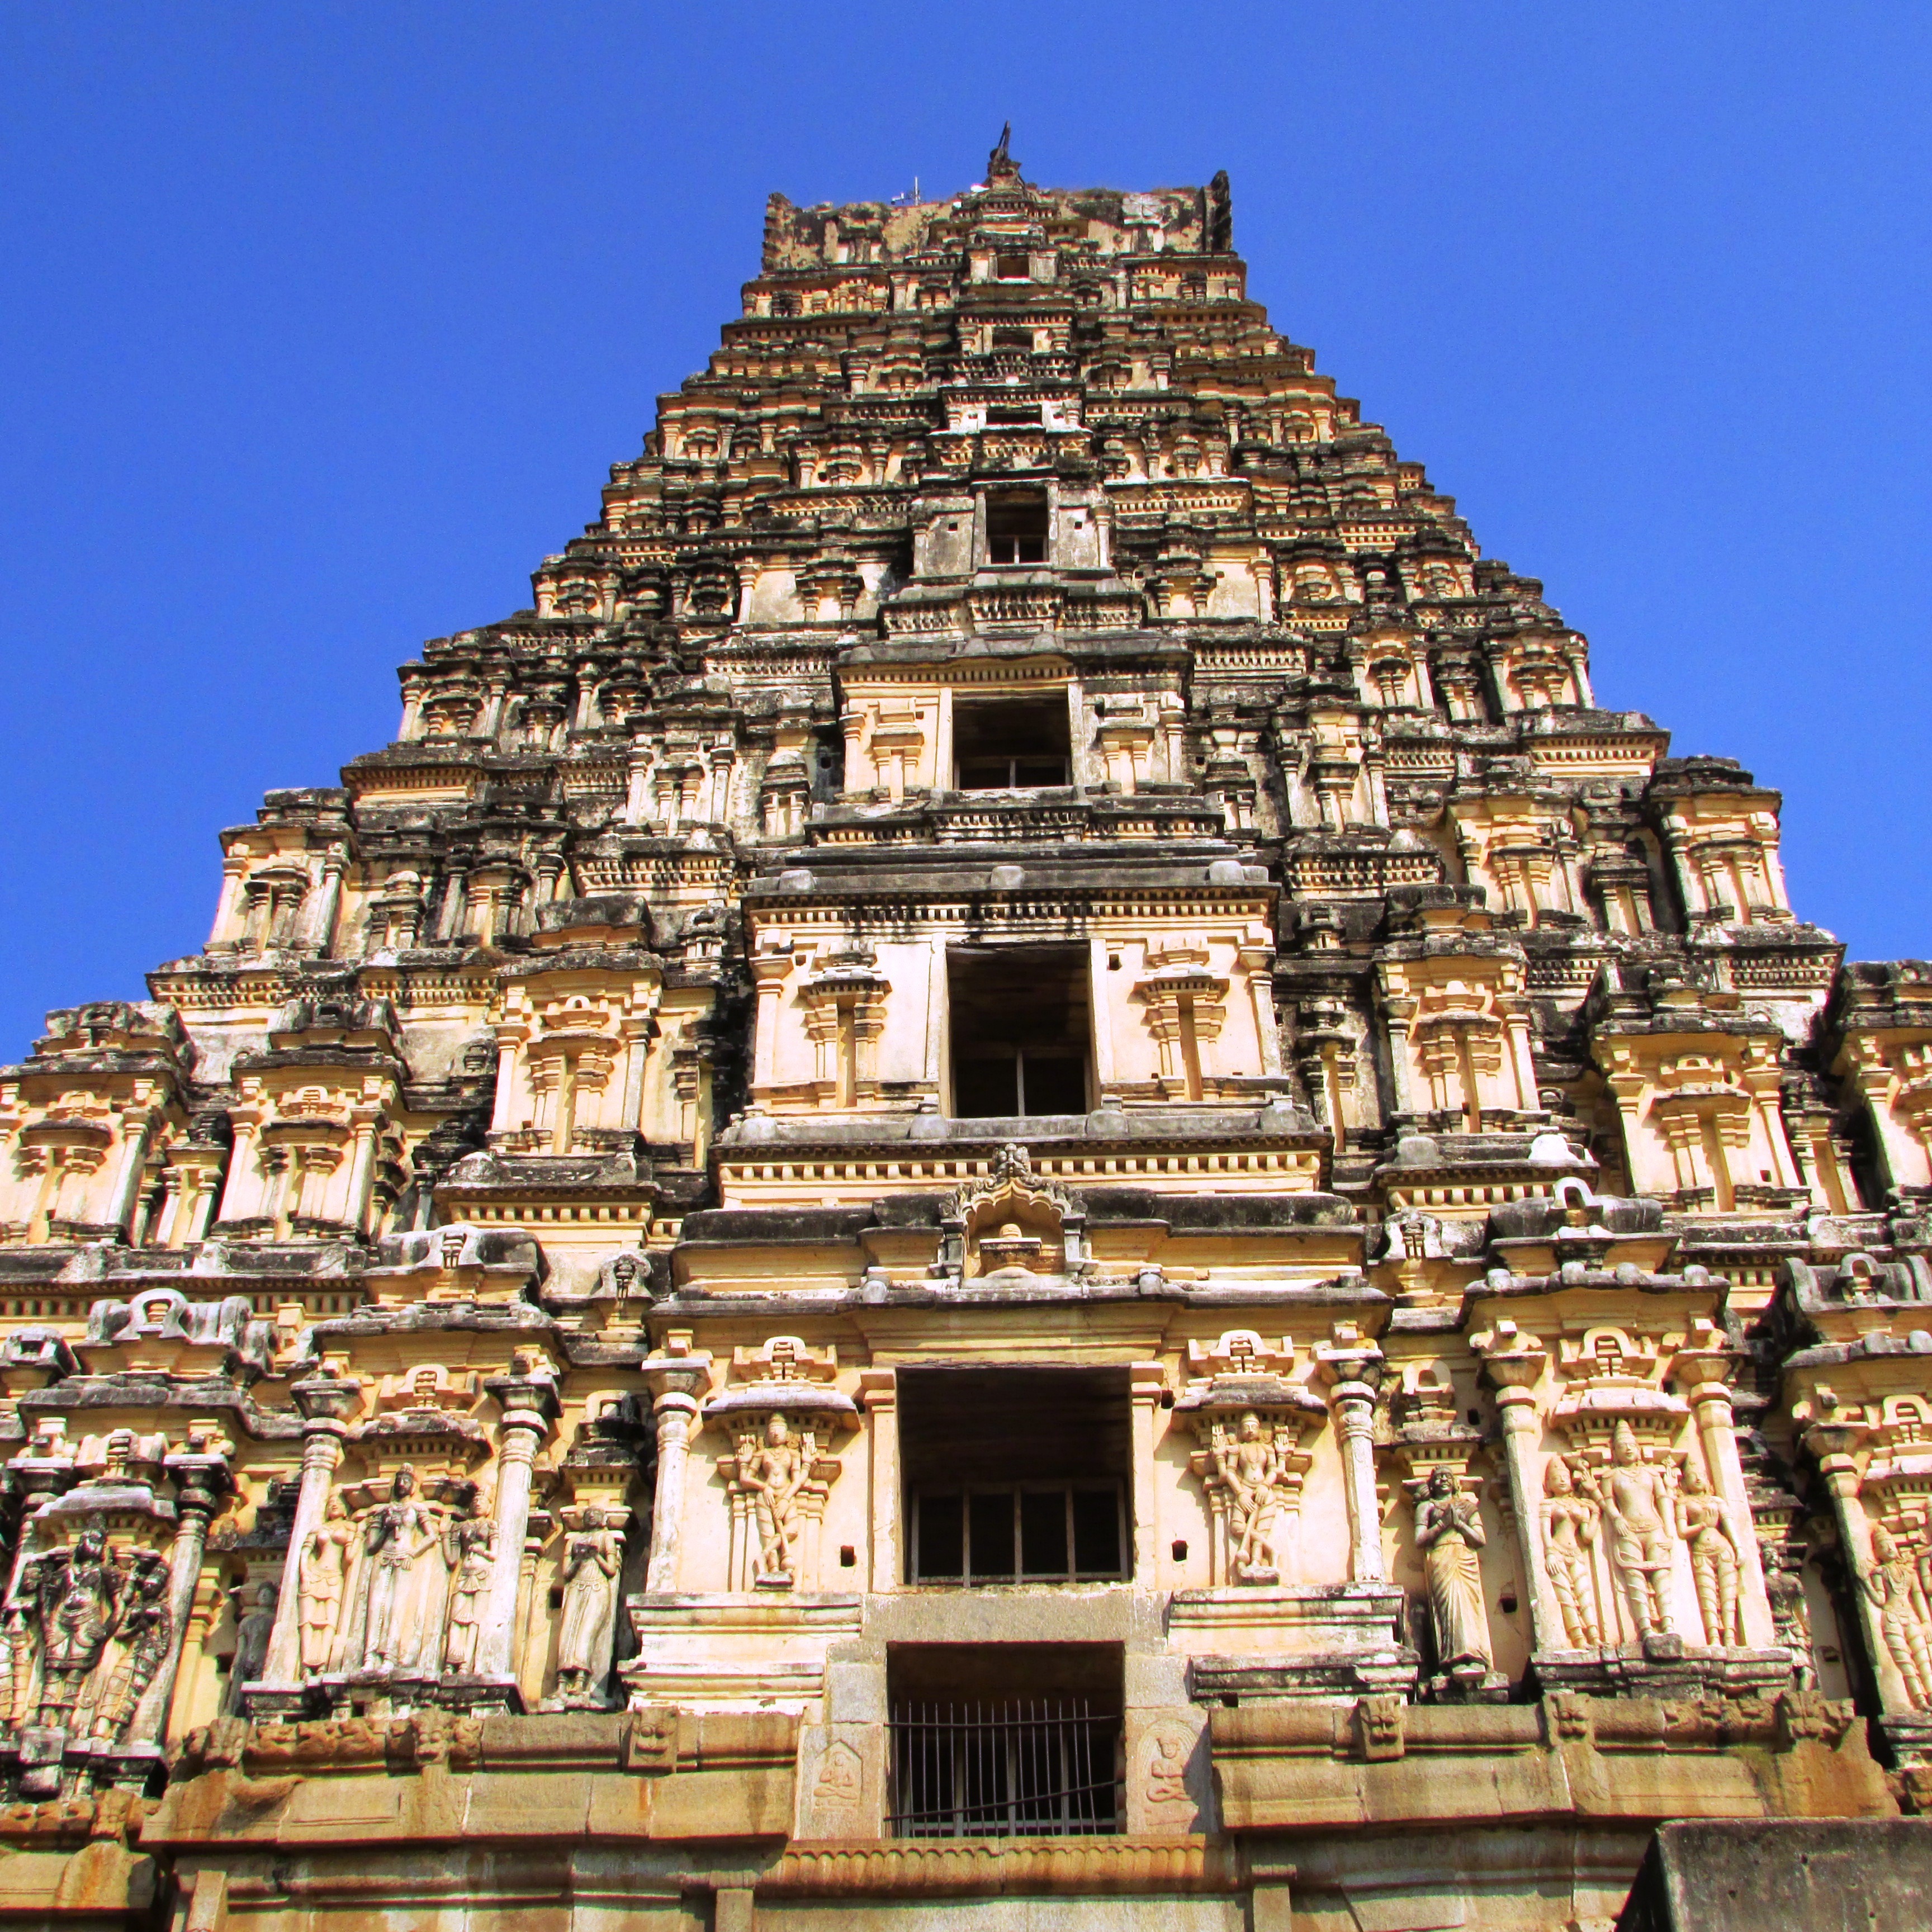
architecture, structure, building, palace, old, monument, ancient, landmark, facade, historic, place of worship, temple, ruins, shrine, culture, history, india, historical, archaeological site, unesco world heritage site, hindu temple, hampi, historic site, ancient history, virupaksha temple